Question: Please indicate a possible affordance area of the bench that can be used for sitting
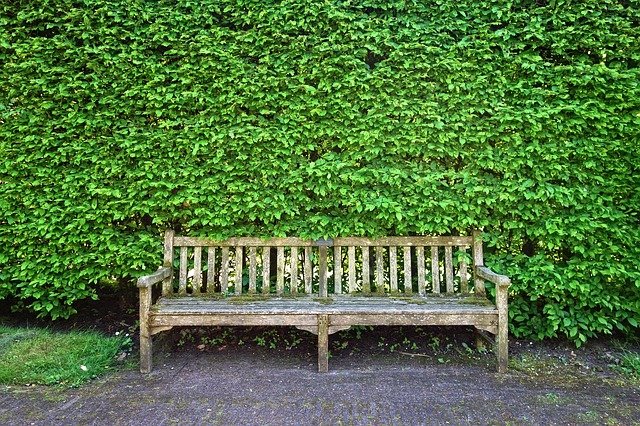
Answer: [151.5, 294, 497.5, 320]